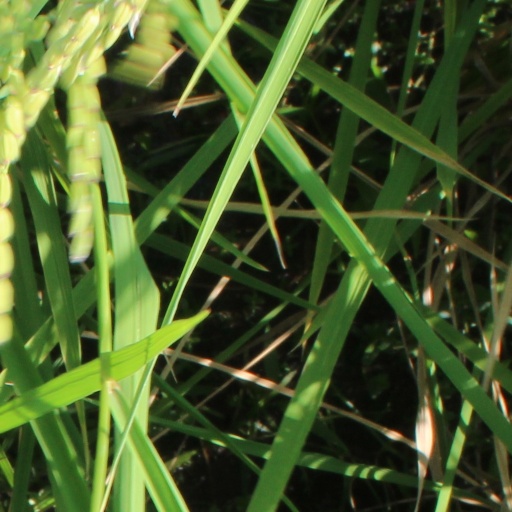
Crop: rice